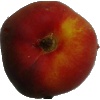
Label: Nectarine Flat 1